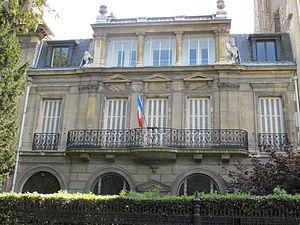
Musée d'Ennery, Paris